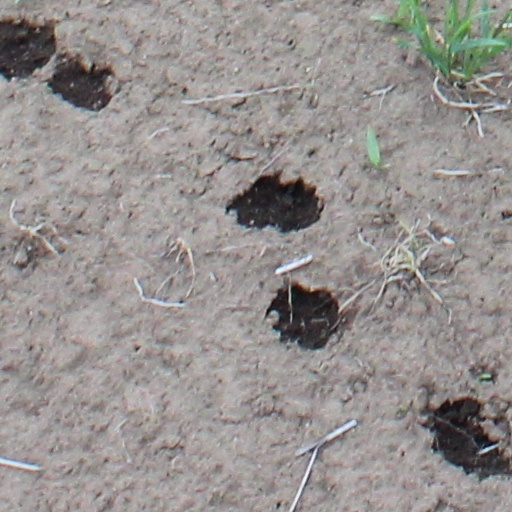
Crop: wheat